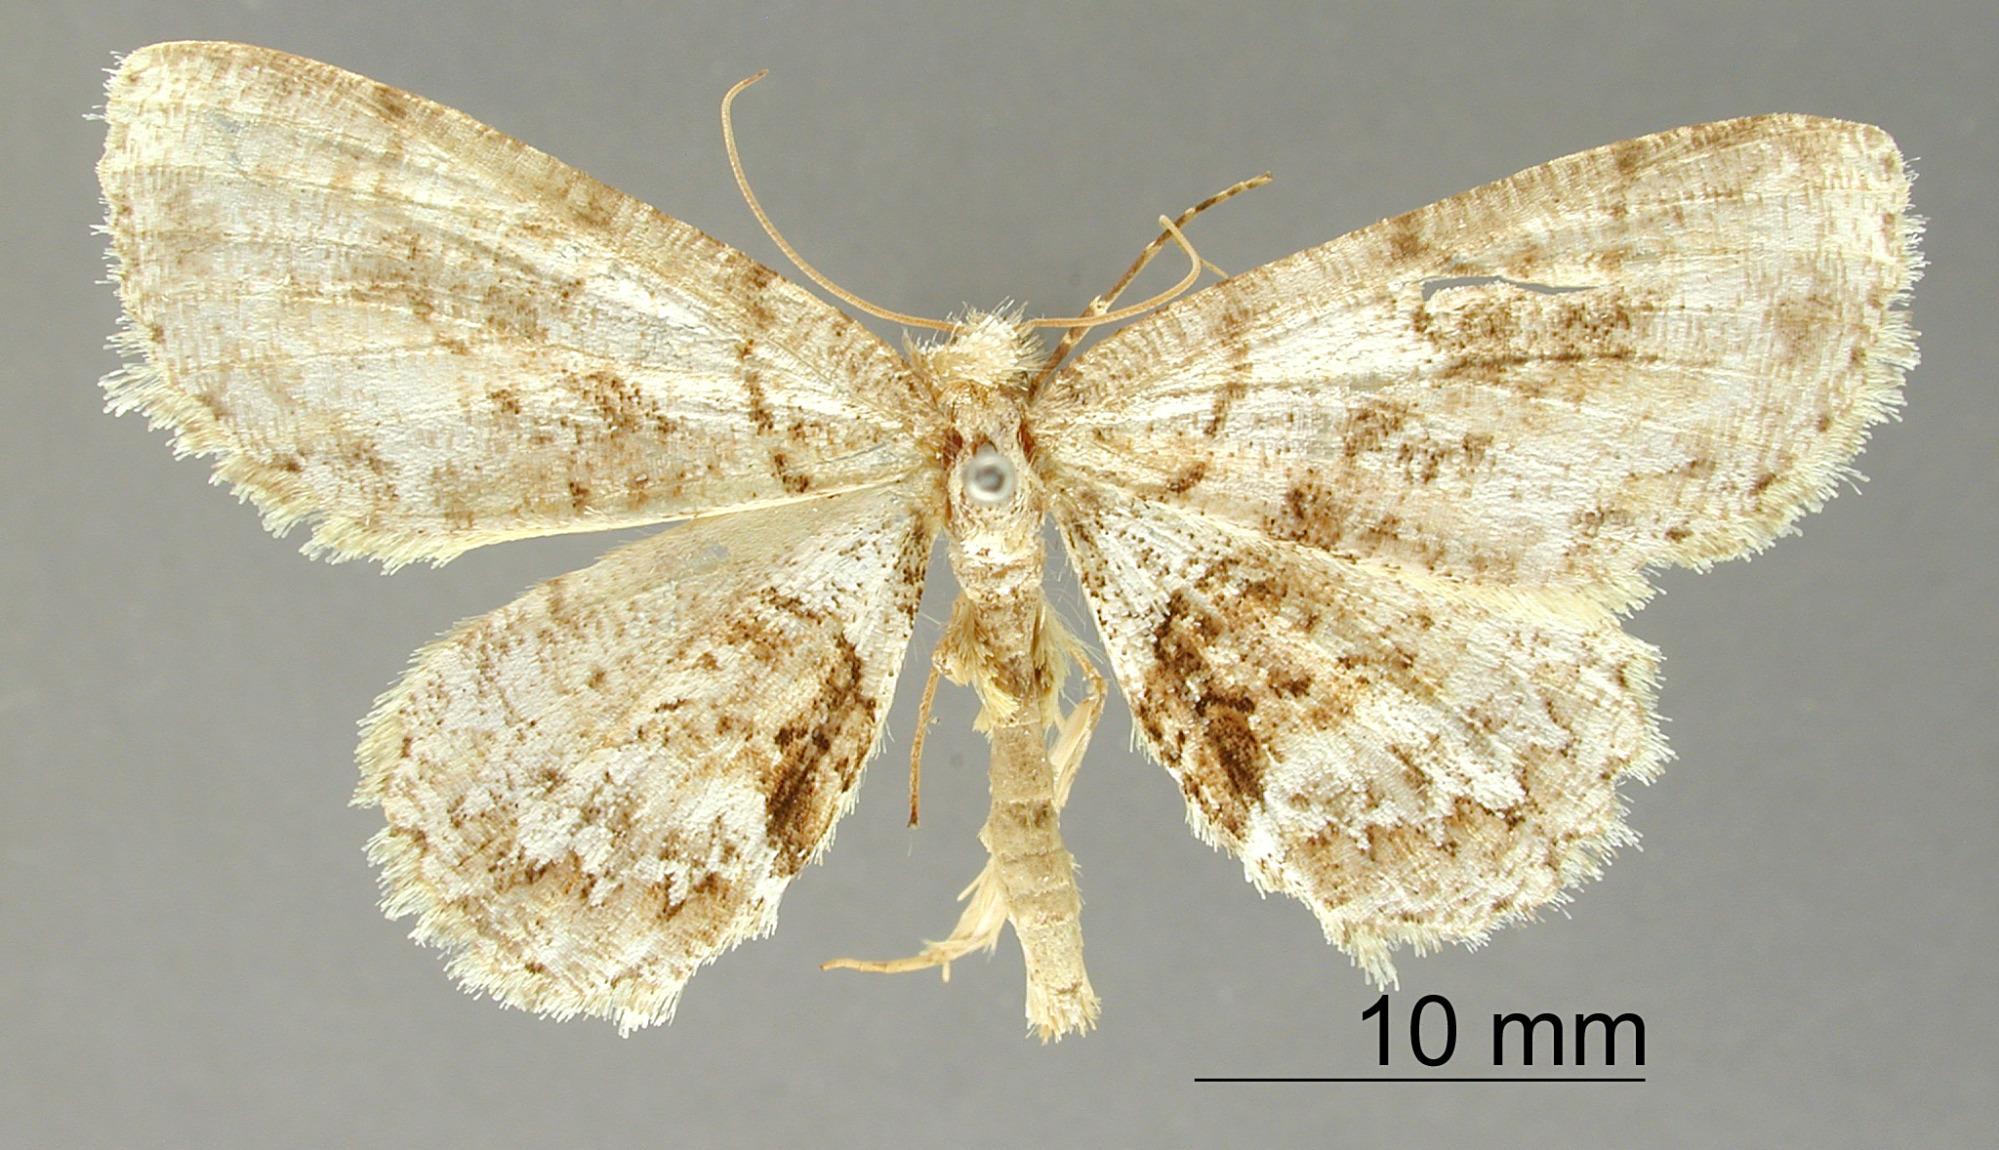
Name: Bryoptera diffusimacula
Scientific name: Bryoptera diffusimacula Dognin, 1911
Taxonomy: Animalia, Arthropoda, Insecta, Lepidoptera, Geometridae, Ennominae
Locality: Monte Socorro, Colombia, Colombia